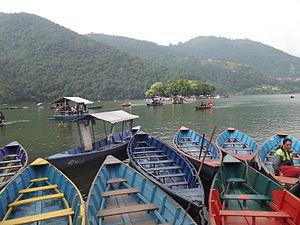
La vallée de Pokhara est la seconde plus large vallée de la région montagneuse du Népal. S'étendant dans le district de Kaski, dans l'Ouest du pays, elle se trouve à 203 km de la vallée de Katmandou. Elle comprend notamment les villes de Pokhara et Leknath. Pokhara est l'une des principales villes du Népal et la vallée est, comme celle de Katmandou, extrêmement sensible aux tremblements de terre à cause de sa terre argileuse et de son potentiel de liquéfaction du sol.